Maria Pia de Saxe-Coburgo e Bragança

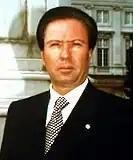
Rosario Poidimani

Rosario Poidimani (born Syracuse, August 25, 1941) is an Italian businessman. On December 2, 1985, Maria Pia signed a document purporting to amend the Portuguese Monarchic Constitution of 1838, and recognising Rosario Poidimani as her eventual heir. On February 19, 1986, she signed a second document affirming that there was a blood relationship between her and Poidimani – but not stating exactly what this relationship was. The Constitution of 1838, which excluded Miguel I of Portugal and his descendants, the present line of the Portuguese Royal family, was revoked in 1842, when the Constitutional Charter of 1826 was reinstated until the Republic, on October 5, 1910.